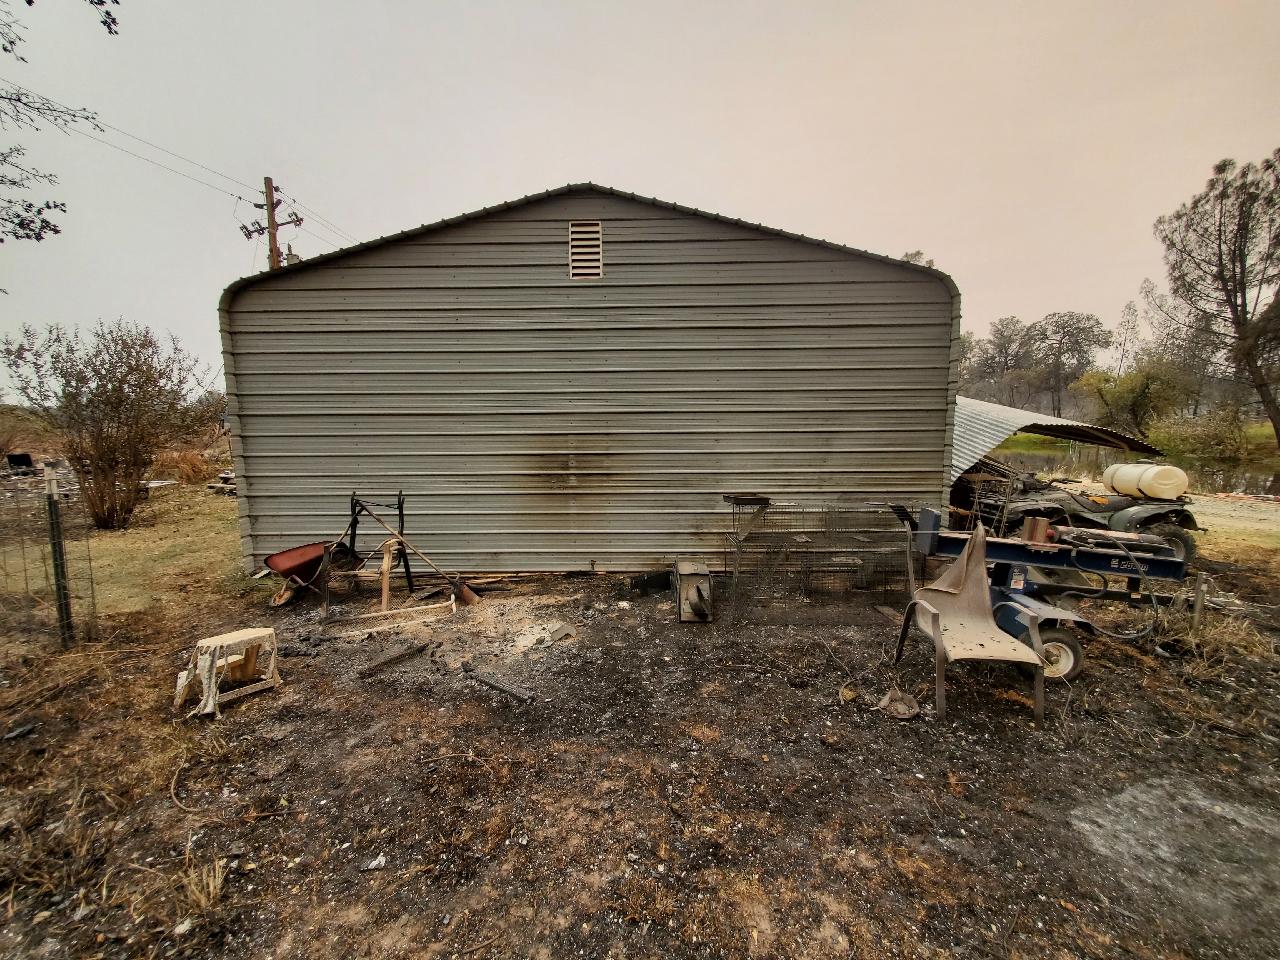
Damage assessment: affected